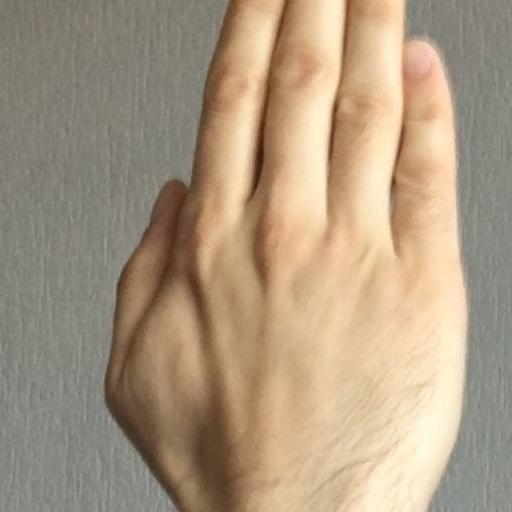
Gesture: stop_inverted